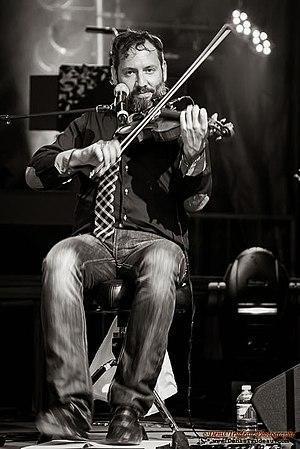
Avec Le Vent du Nord
Olivier Demers est violoniste, guitariste, mandoliniste, mandoloncelliste, tapeux de pieds, compositeur, arrangeur, choriste.